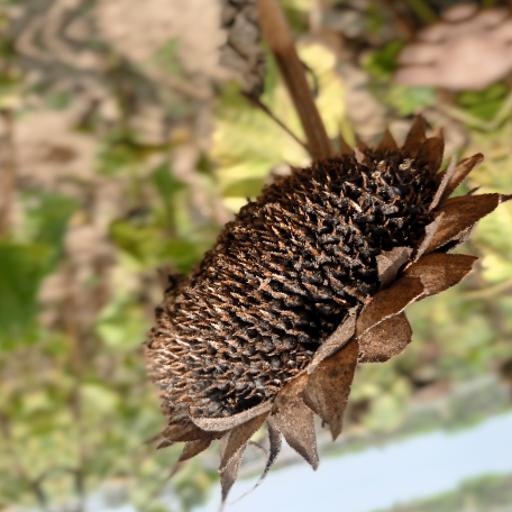
Label: Gray_mold